1000 Ways to Die

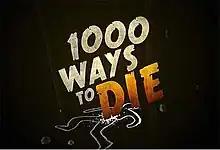

1000 Ways to Die is an American docufiction anthology television series originally aired on Spike from May 14, 2008, to July 15, 2012, and later Comedy Central during its run. The program recreates unusual supposed deaths—some based on true events or debunked urban legends—and includes interviews with experts who describe the science behind each death. Up until the end of season one, the final story of each episode showed actual footage of dangerous situations that almost ended in death, along with interviews of those involved in the situations. A portion of these deaths have been nominated for or have received a Darwin Award. Ron Perlman served as the narrator on every episode since the third episode (with Thom Beers narrating the first two episodes); beginning with the episode "Tweets From the Dead", "Shotgun Tom" Kelly was featured as the replacement narrator.